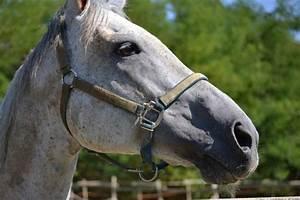
horse